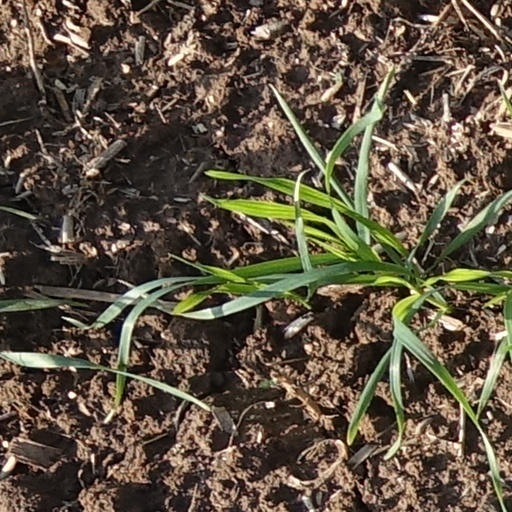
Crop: wheat